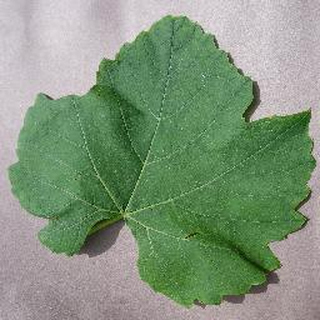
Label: healthy_grape